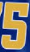
Number: 5